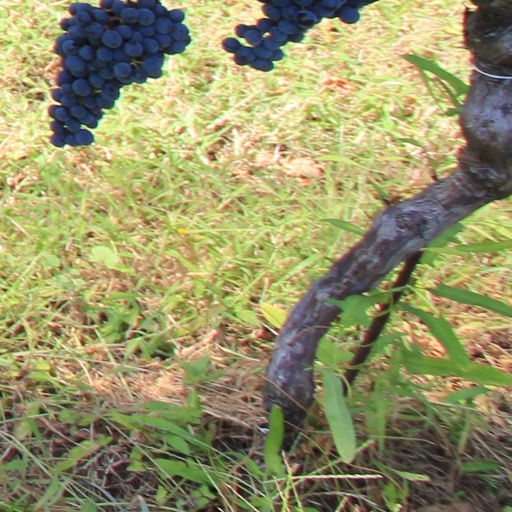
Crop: grape